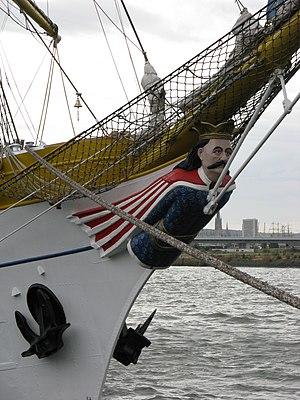
Armada Rouen 2008. Mircea - Figure de proue